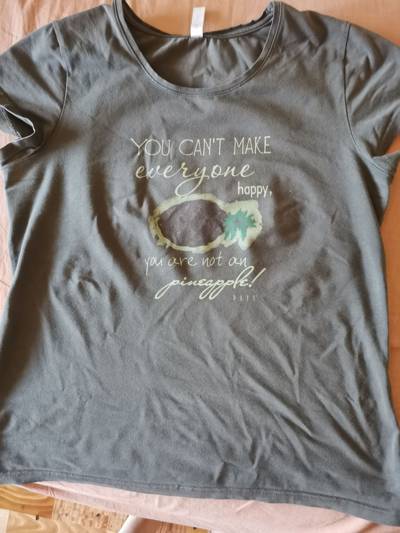
Waste category: clothes